Badong County

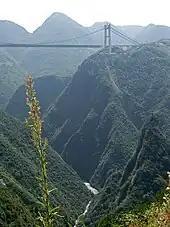
The Si Du River Bridge (Yesanguan Town), said to be the highest bridge in the world

The Badong county seat, commonly referred to simply as "Badong", is in the town of Xinling, located on the high southern banks of the Yangtze River channel. The Yangtze valley was flooded during the first decade of the 21st century after the construction of the Three Gorges Dam to the east, but Badong county seat was mostly above the flood line, and so more of the original town survives than is the case in many other river towns along this section of the Yangtze.